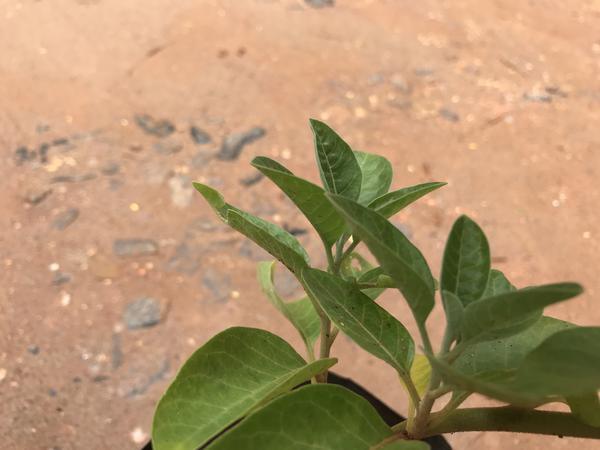
Plant: Ashwagandha